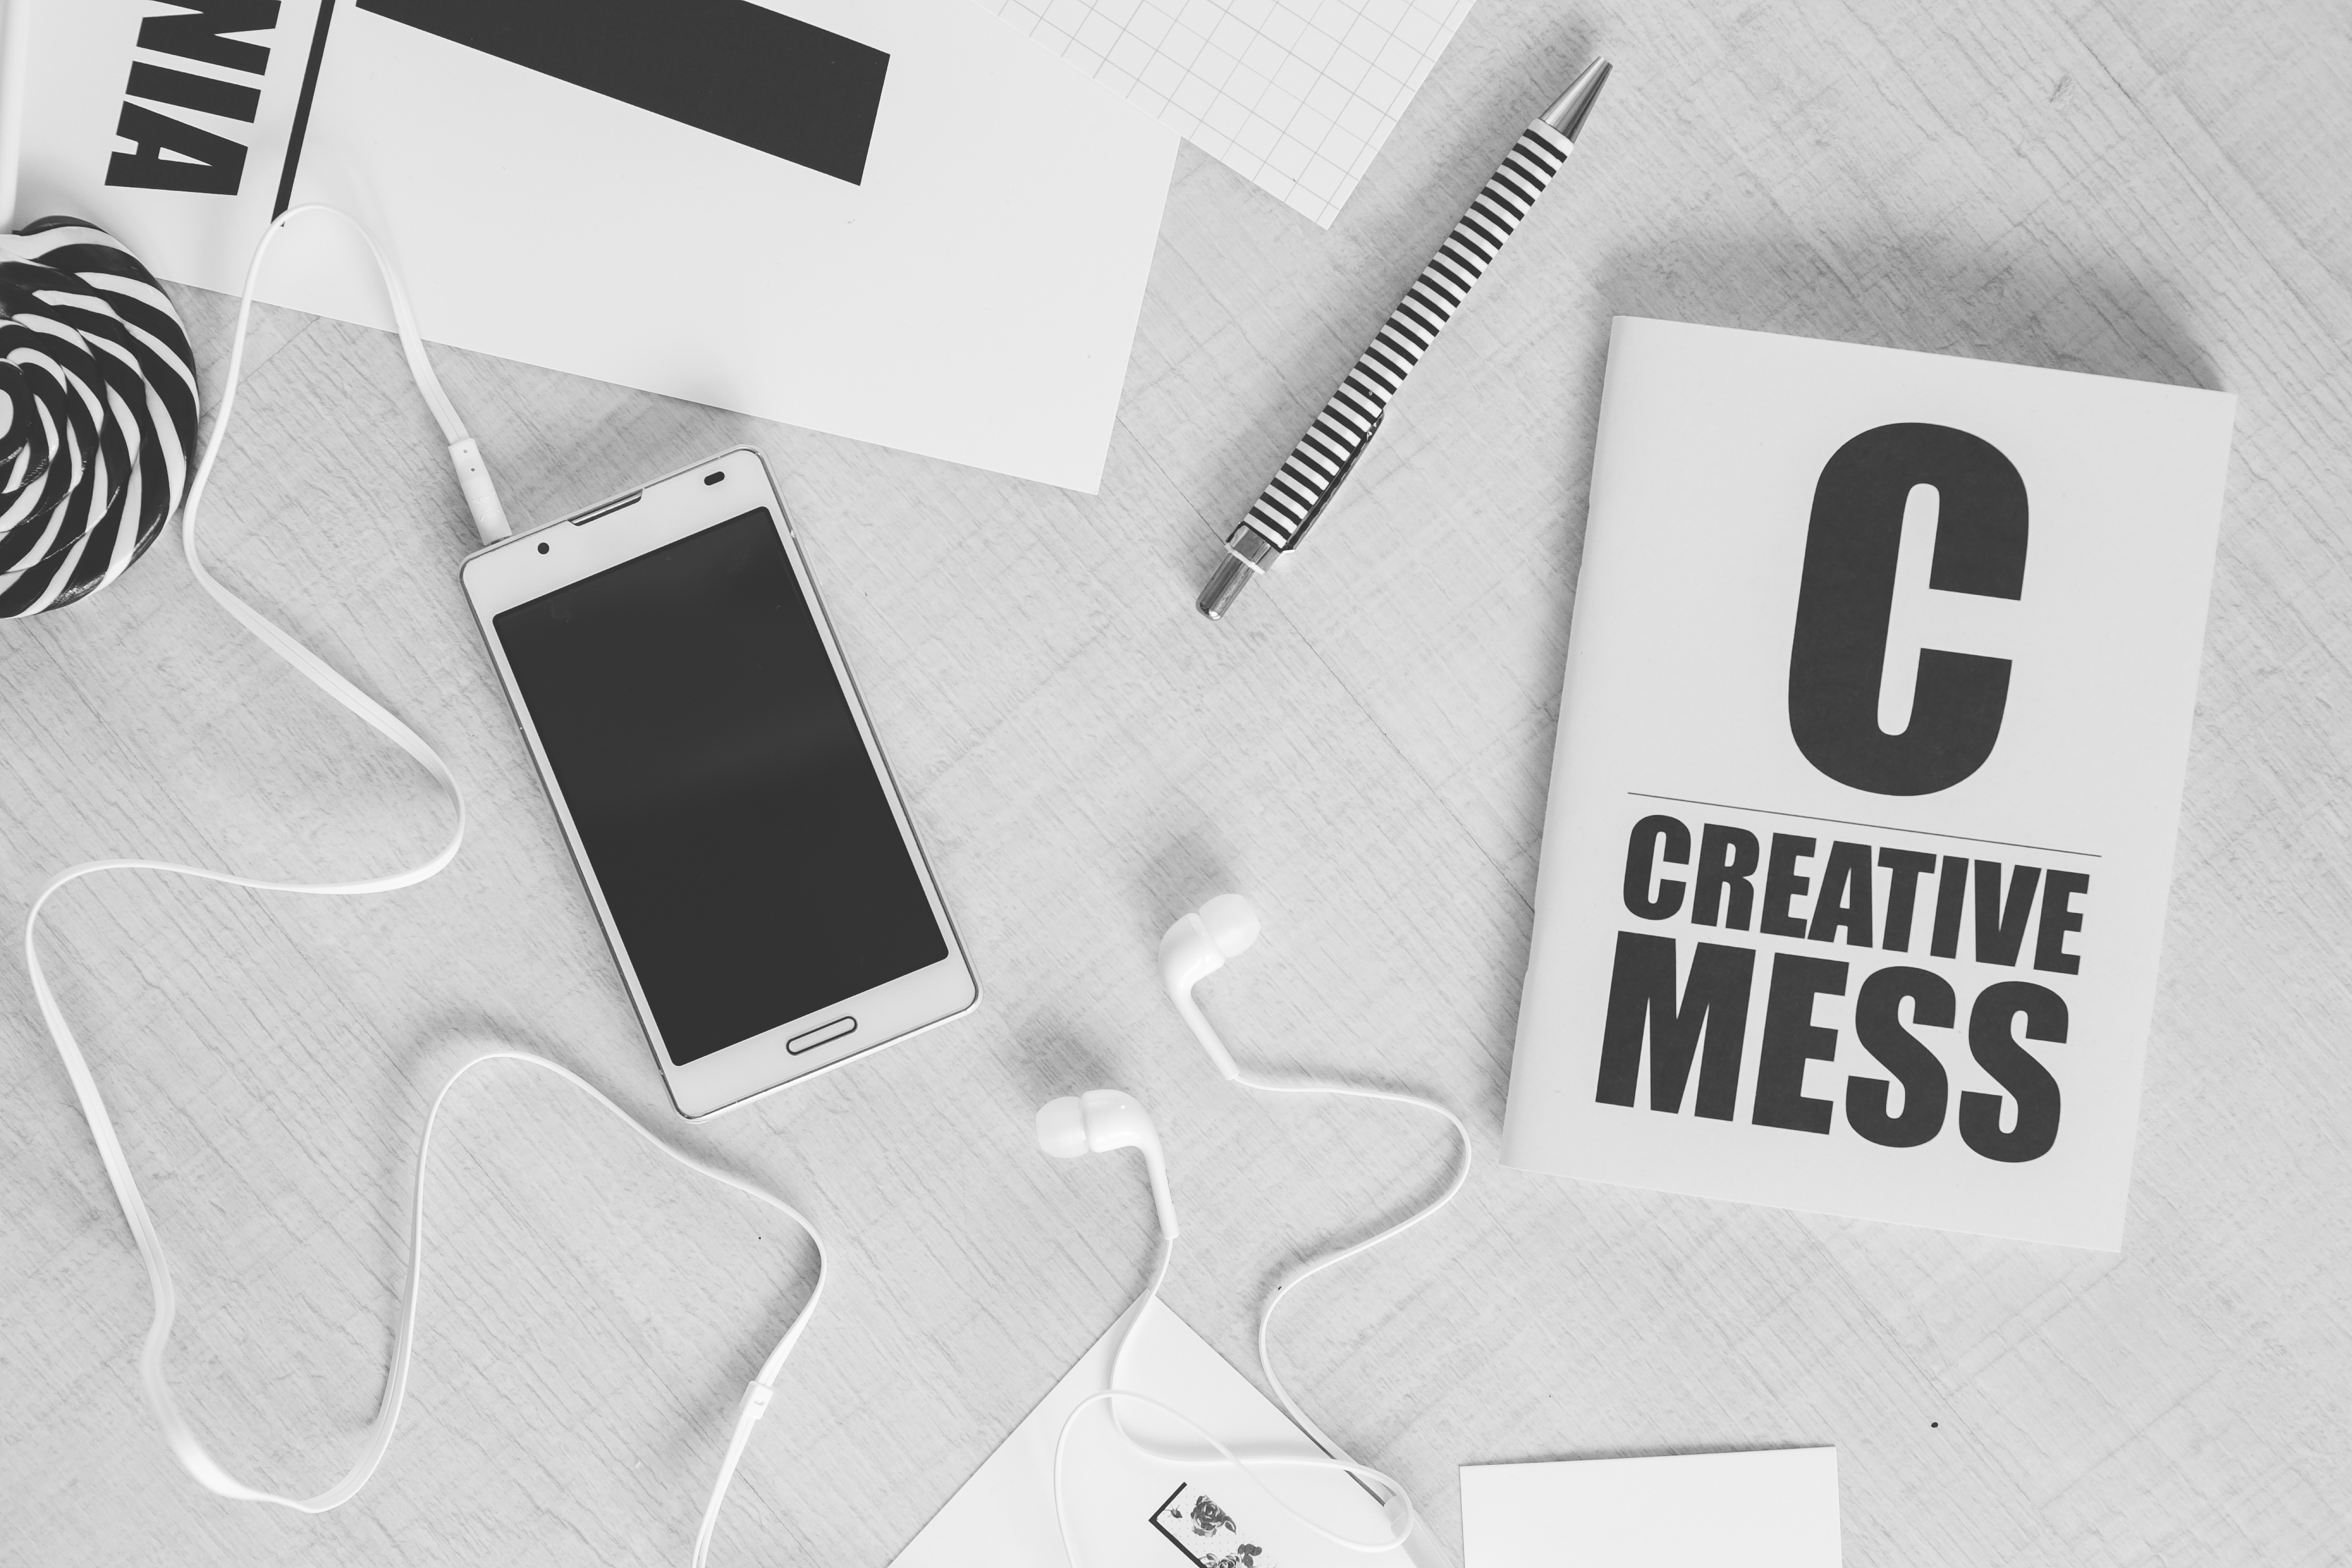
laptop, desk, computer, work, man, working, table, creative, people, technology, white, meeting, web, internet, young, office, communication, professional, business, brand, product, designer, font, men, startup, team, creativity, illustration, design, women, logo, strategy, teamwork, planning, pc, icon, job, businessman, marketing, workplace, occupation, mockup, graphic design